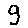
Label: 9